St Bees Priory

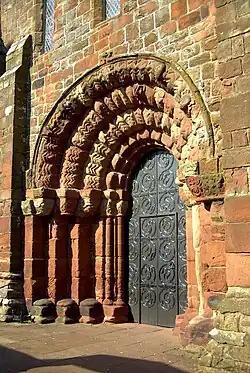
West door of St Bees Priory Church

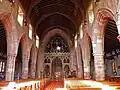
The nave, showing the wrought-iron screen by William Butterfield

All the church buildings that were in use at the time of the Dissolution are still standing and in use by the parish. However, nothing remains of the domestic buildings of the monks.